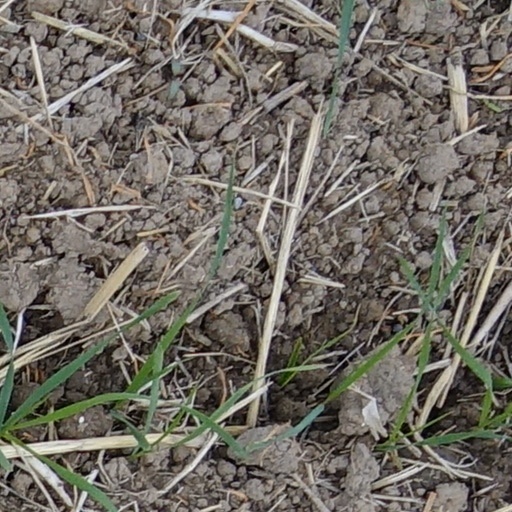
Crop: wheat